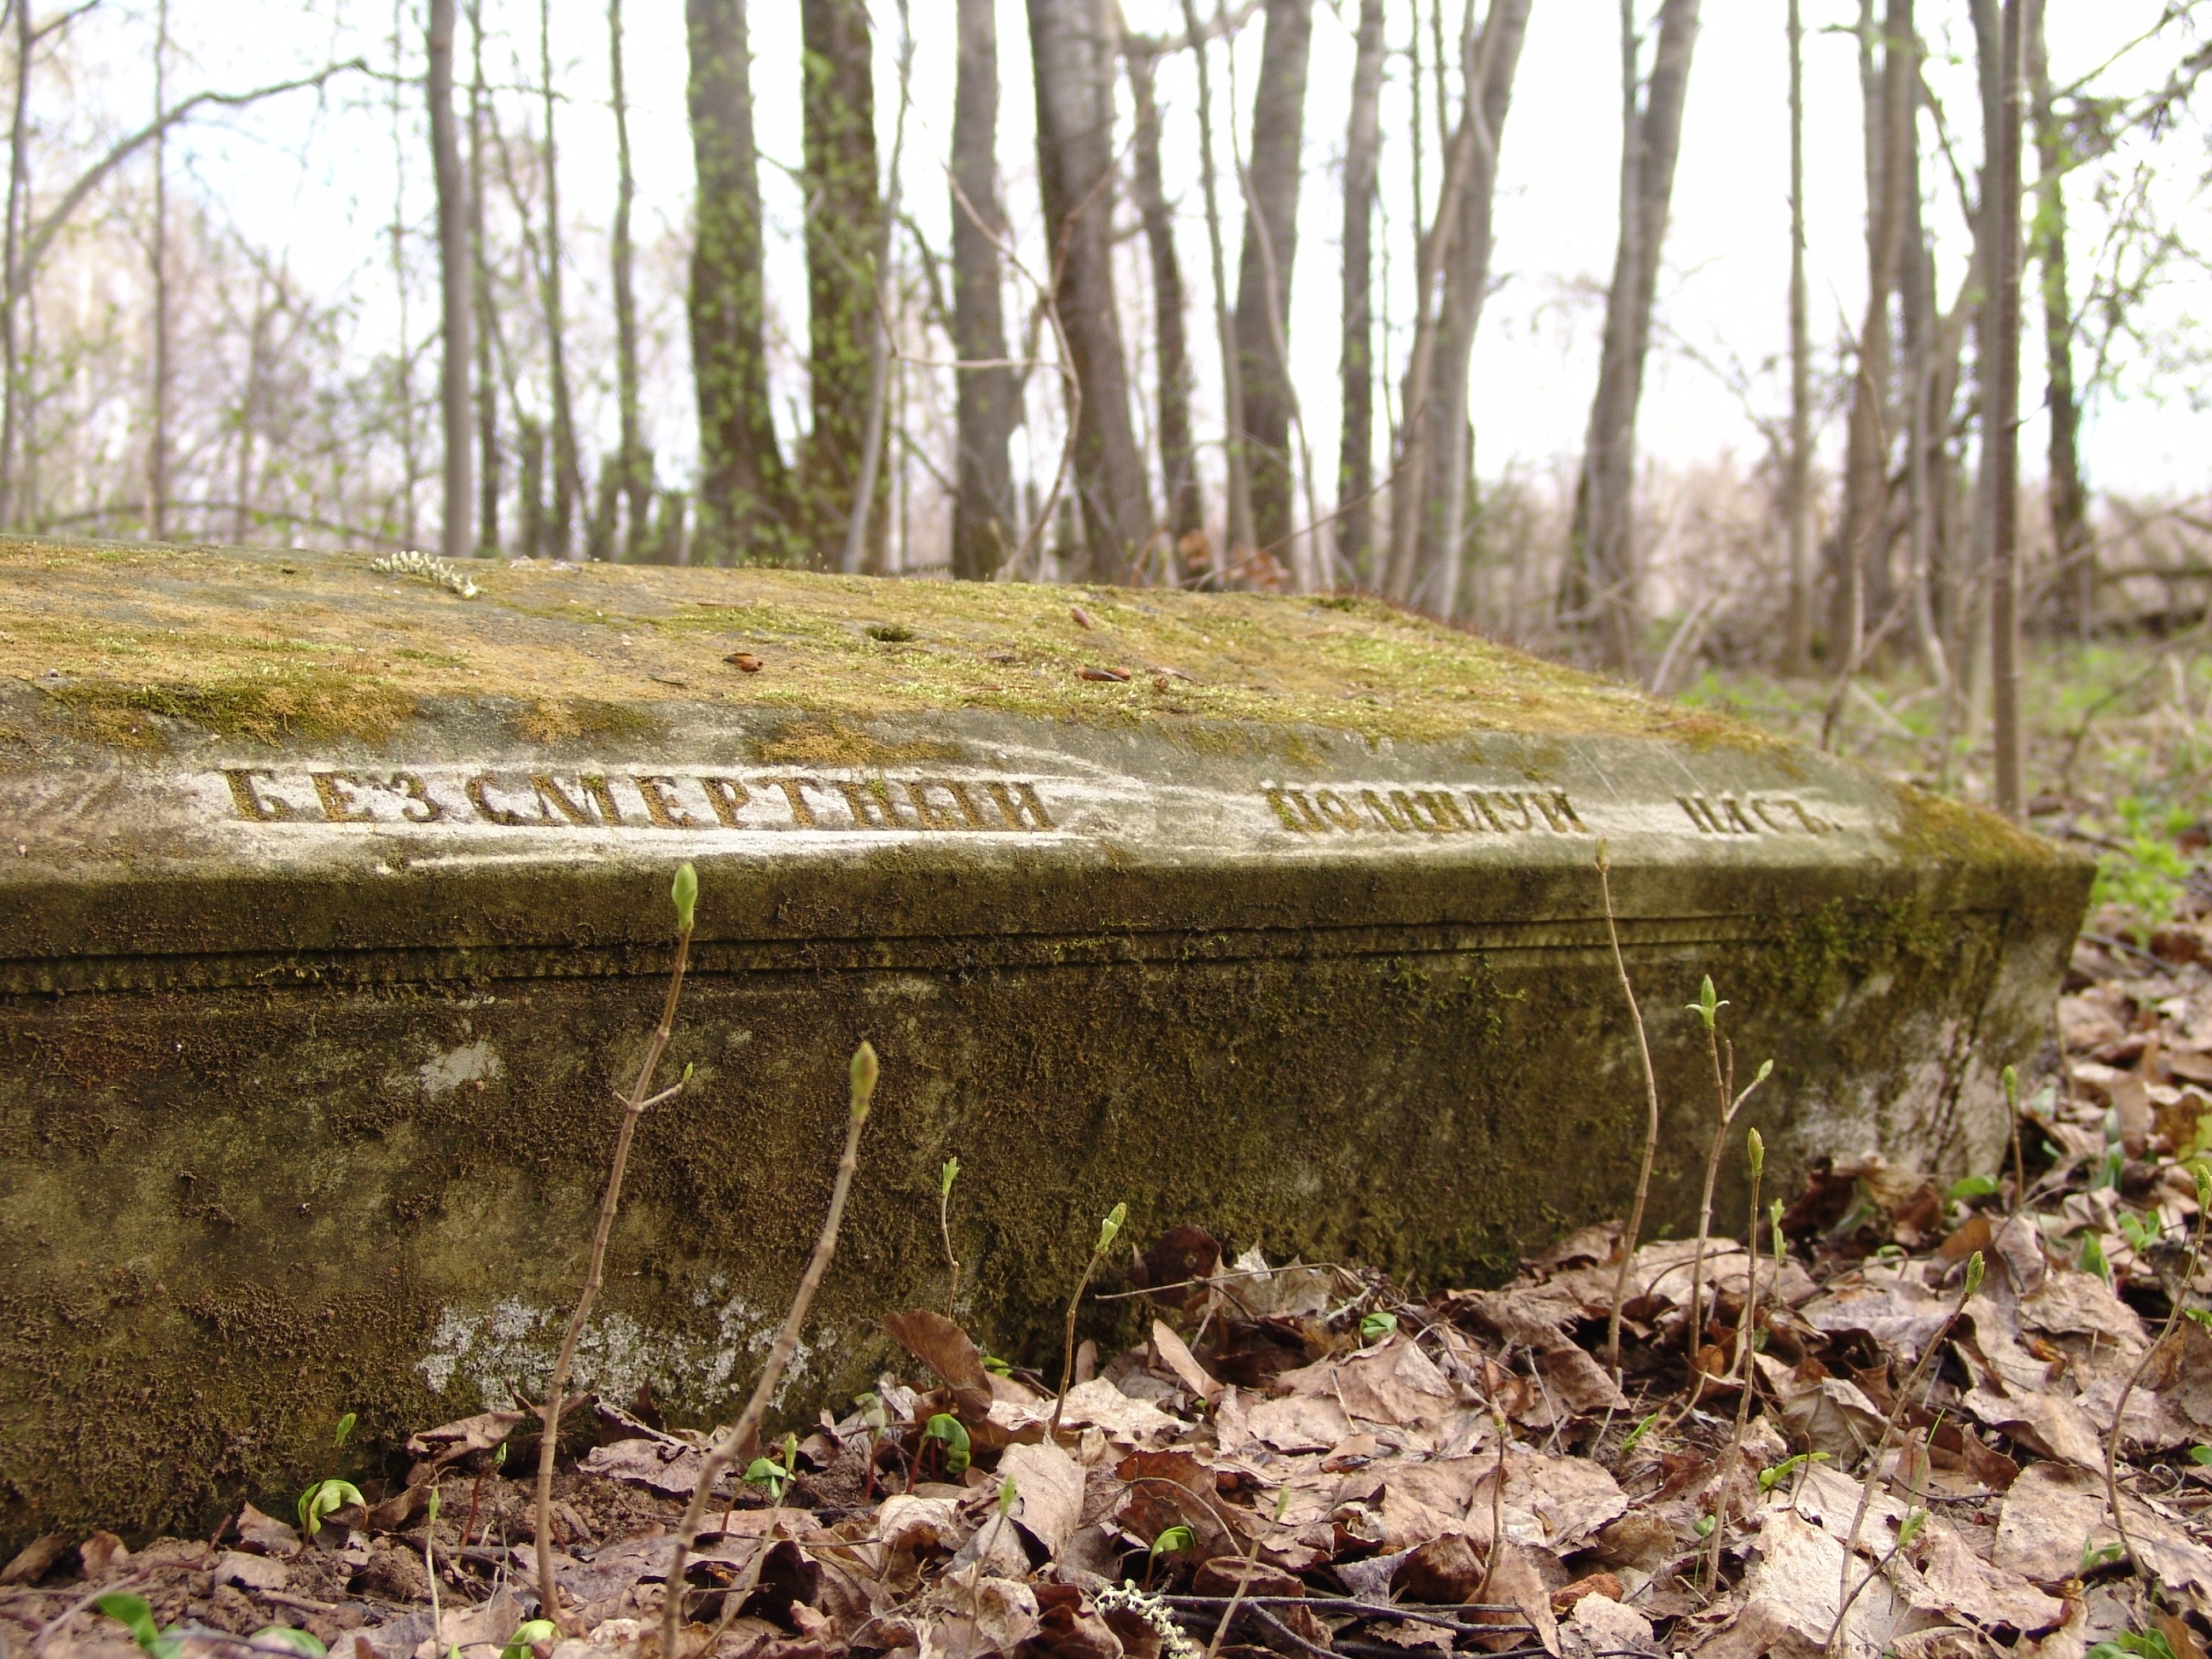
tree, forest, swamp, wilderness, wood, track, trail, leaf, stone, stream, soil, church, cemetery, grave, wetland, remember, woodland, habitat, ecosystem, the ruins of the, natural environment, woody plant